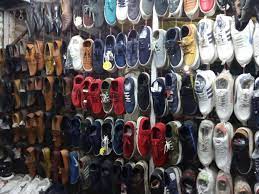
Label: Sneaker